Jagoda Truhelka

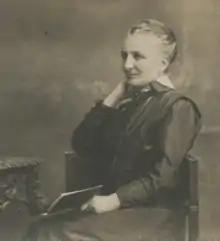
Truhelka,

Jagoda Truhelka (5 February 1864 – 17 December 1957) was a Croatian novelist and pedagogue. A native of Slavonia, Truhelka worked as teacher and headmistress in Osijek, Zagreb, Gospić, Banja Luka, and Sarajevo. Her novels are notable for focusing on female characters and discussing women's rights, but Truhelka is best known for her children's literature.